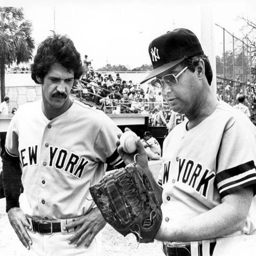
politician donning an uniform with memory